Doncaster

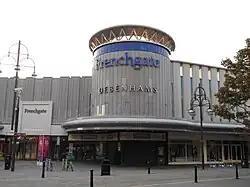
Frenchgate shopping centre

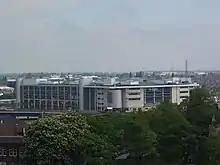
Doncaster College

Doncaster emerged as an industrial centre in the late 18th to 20th centuries. Its communications, particularly its waterways, meant that it became extremely busy and experienced migration to its centre. Underneath Doncaster lies a huge natural resource by way of deep seam coal.